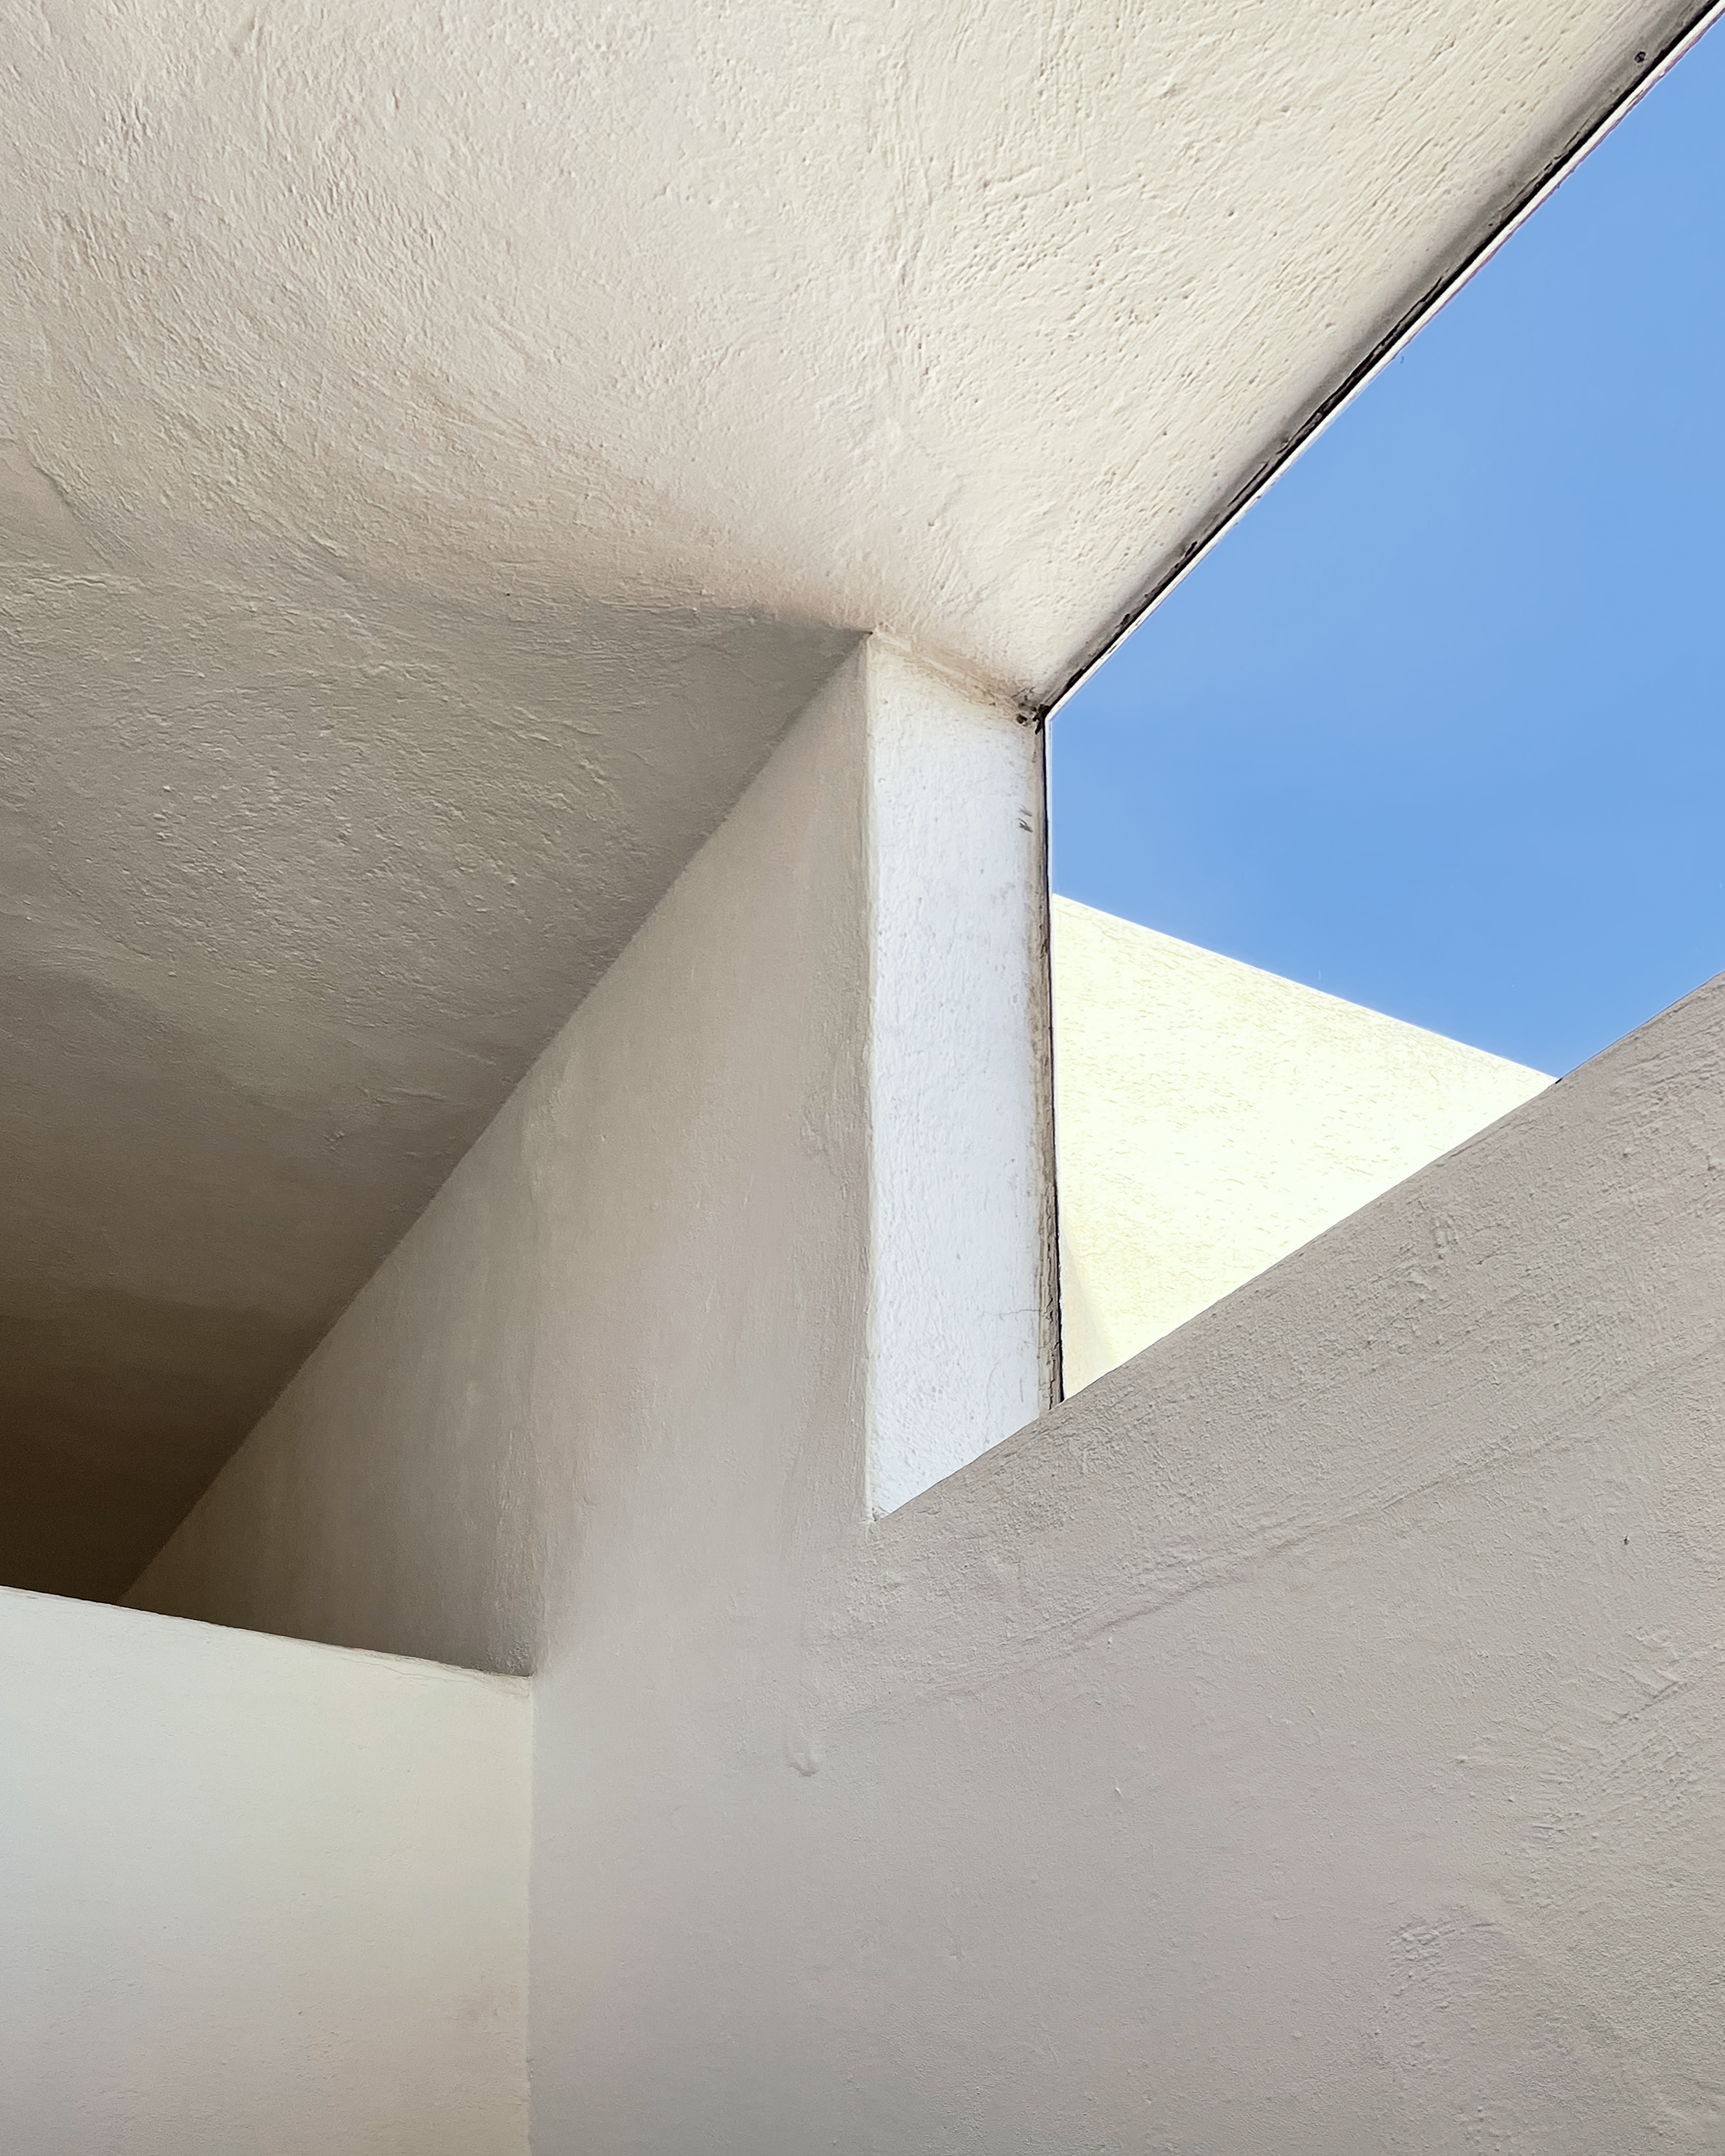
rectangle, wood, shade, fixture, sky, composite material, Tints and shades, art, concrete, beige, facade, symmetry, building material, plywood, ceiling, metal, building, shadow, daylighting, plaster, pattern, glass, urban design, cement